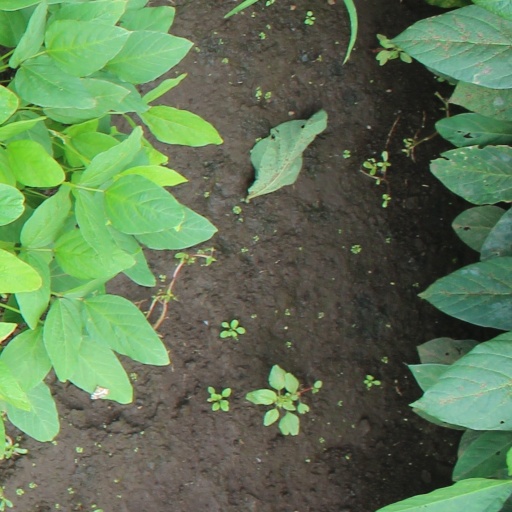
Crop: soybean